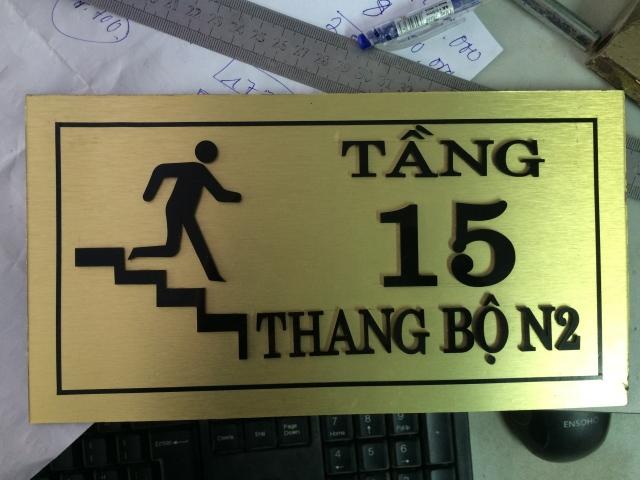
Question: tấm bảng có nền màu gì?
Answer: màu vàng